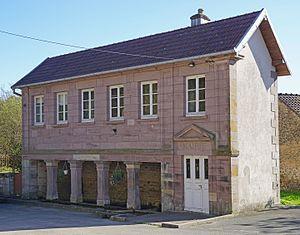
L'ancienne mairie-lavoir de Belmont.
Cet article recense les monuments historiques de la Haute-Saône, en France, pour la partie sud-est du département.
La mairie-lavoir de Belmont est une ancienne mairie-lavoir située à Belmont, en France.
Belmont est une commune française située dans le département de la Haute-Saône, en région Bourgogne-Franche-Comté.